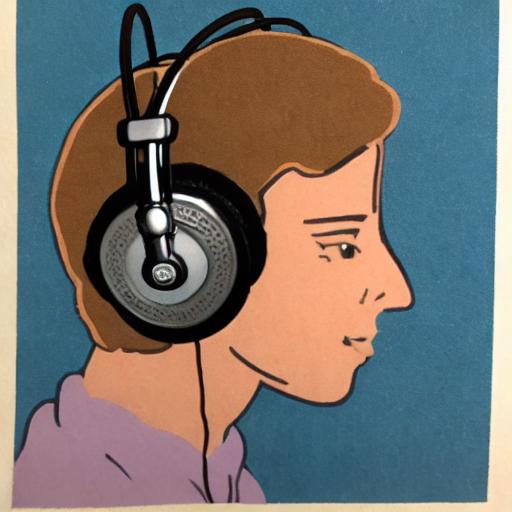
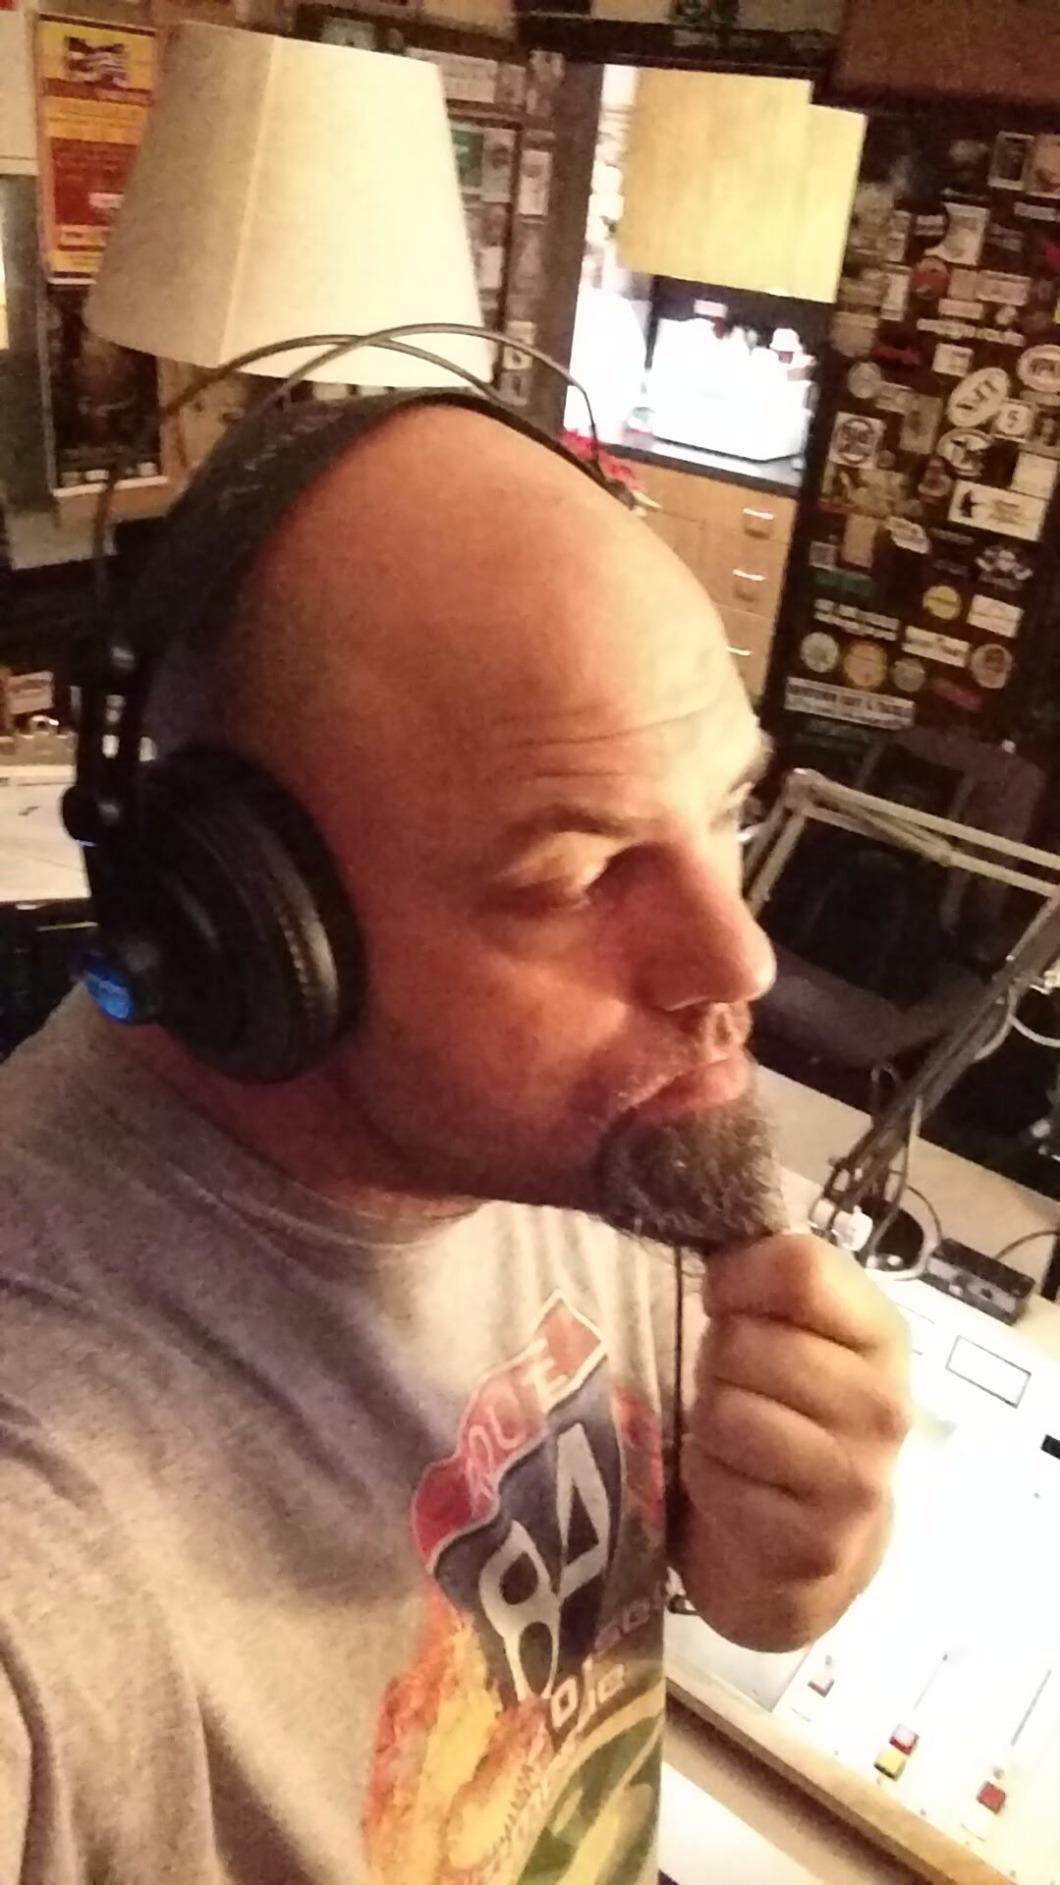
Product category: headphones
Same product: no